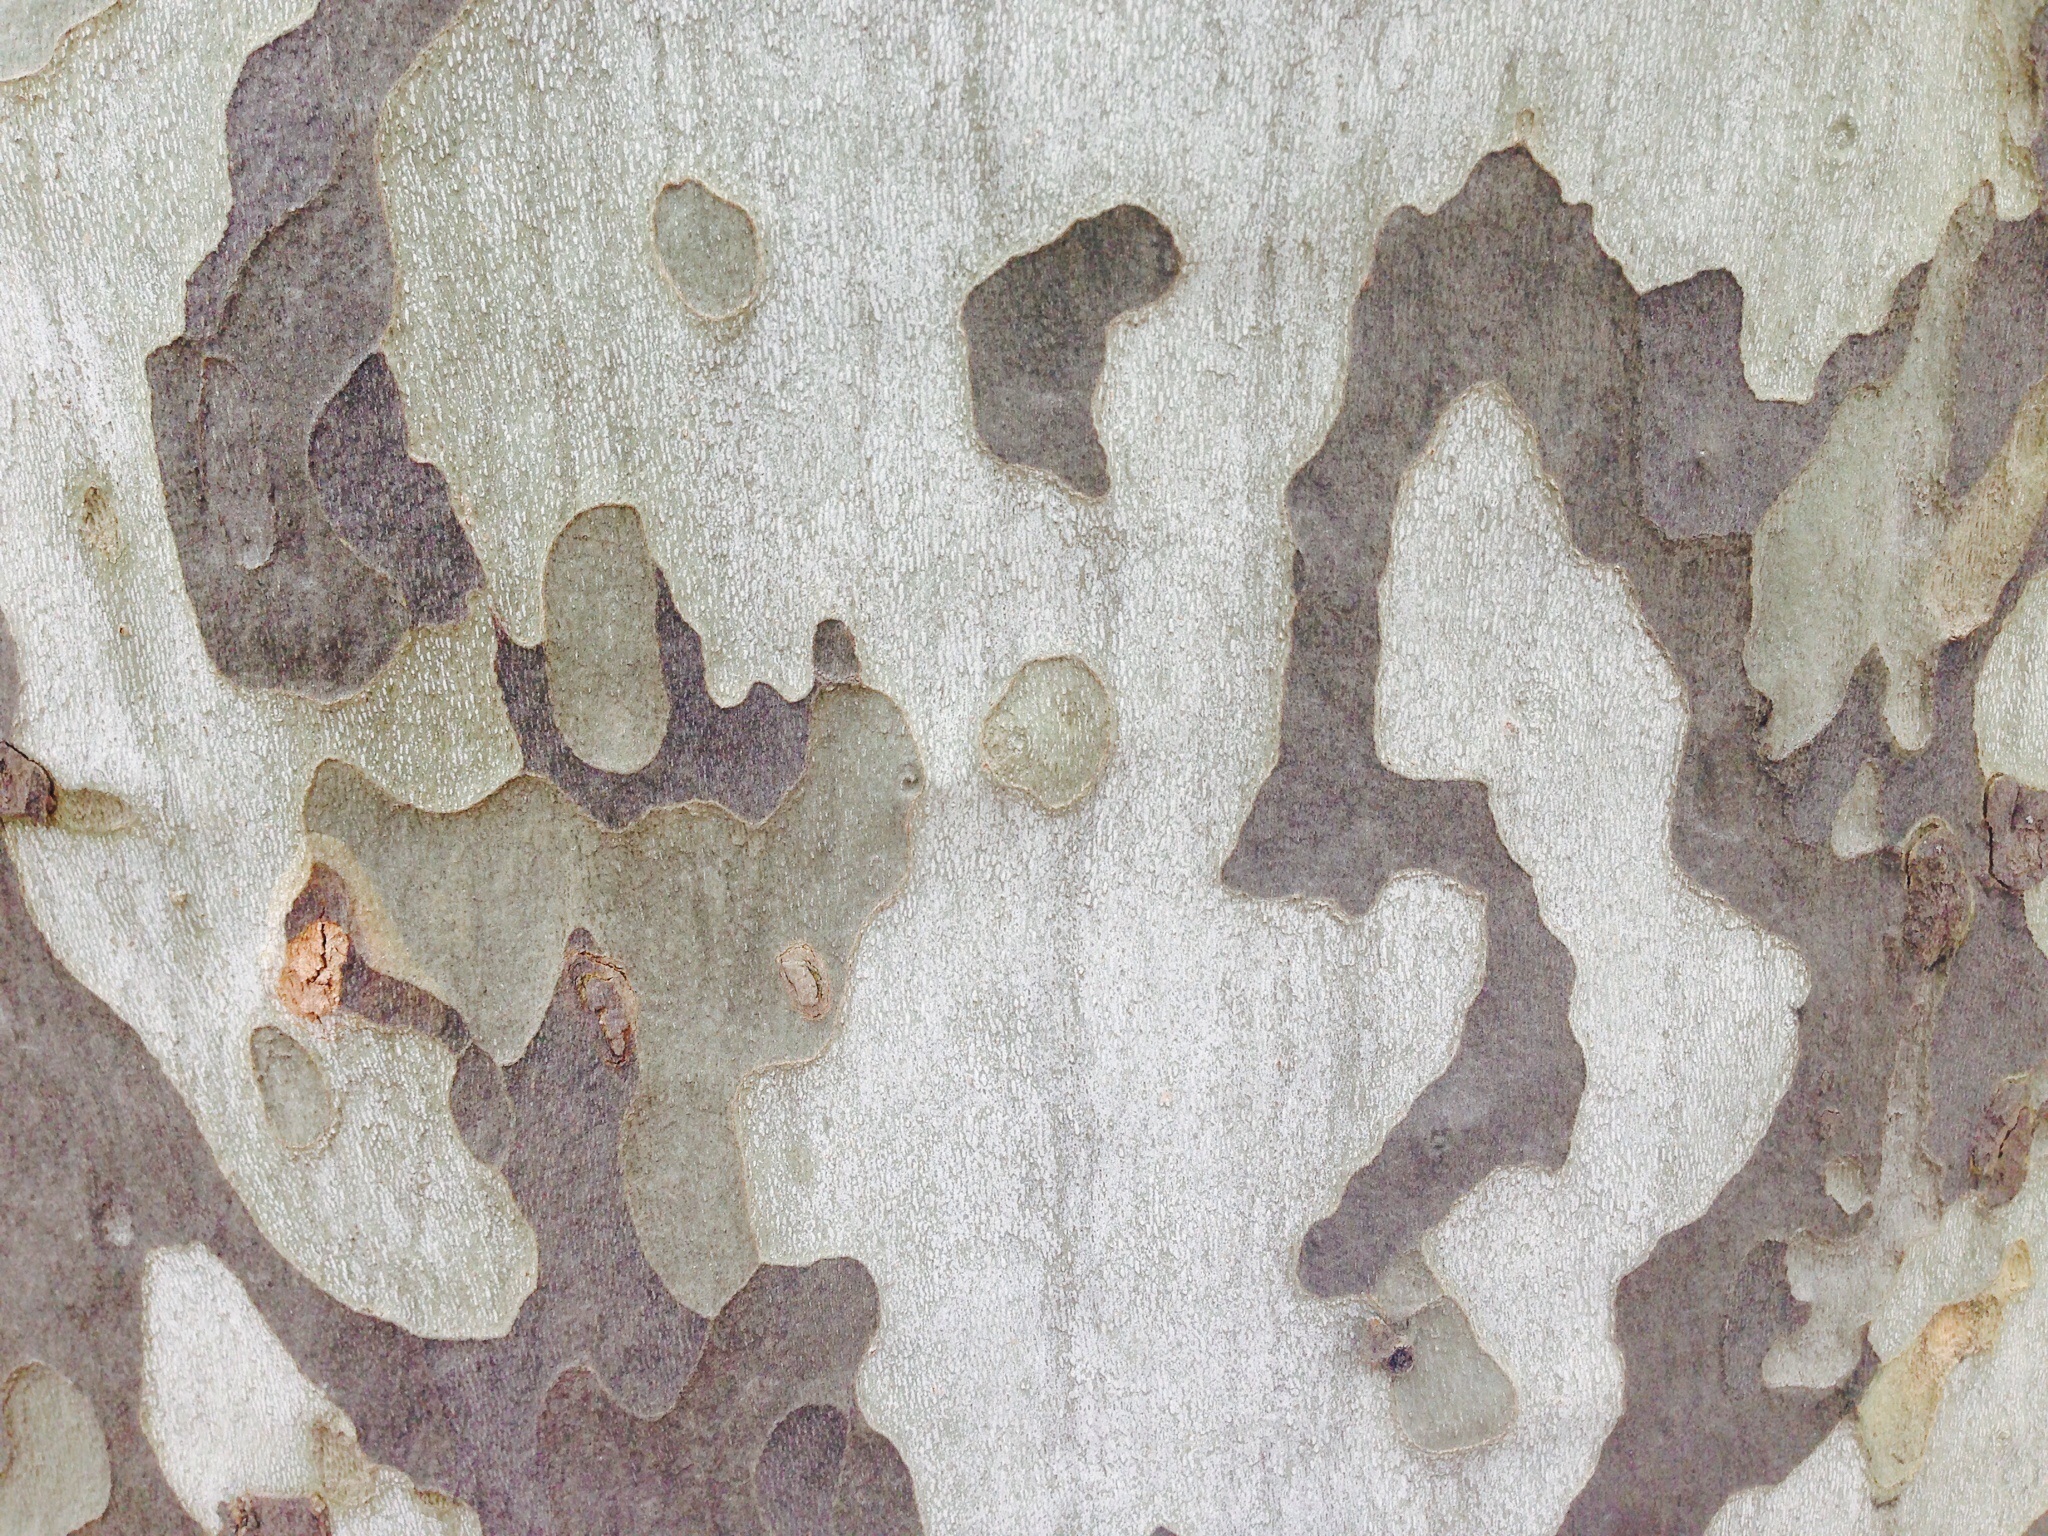
tree, texture, number, wall, bark, plane, pattern, art, design, flooring, ancient history